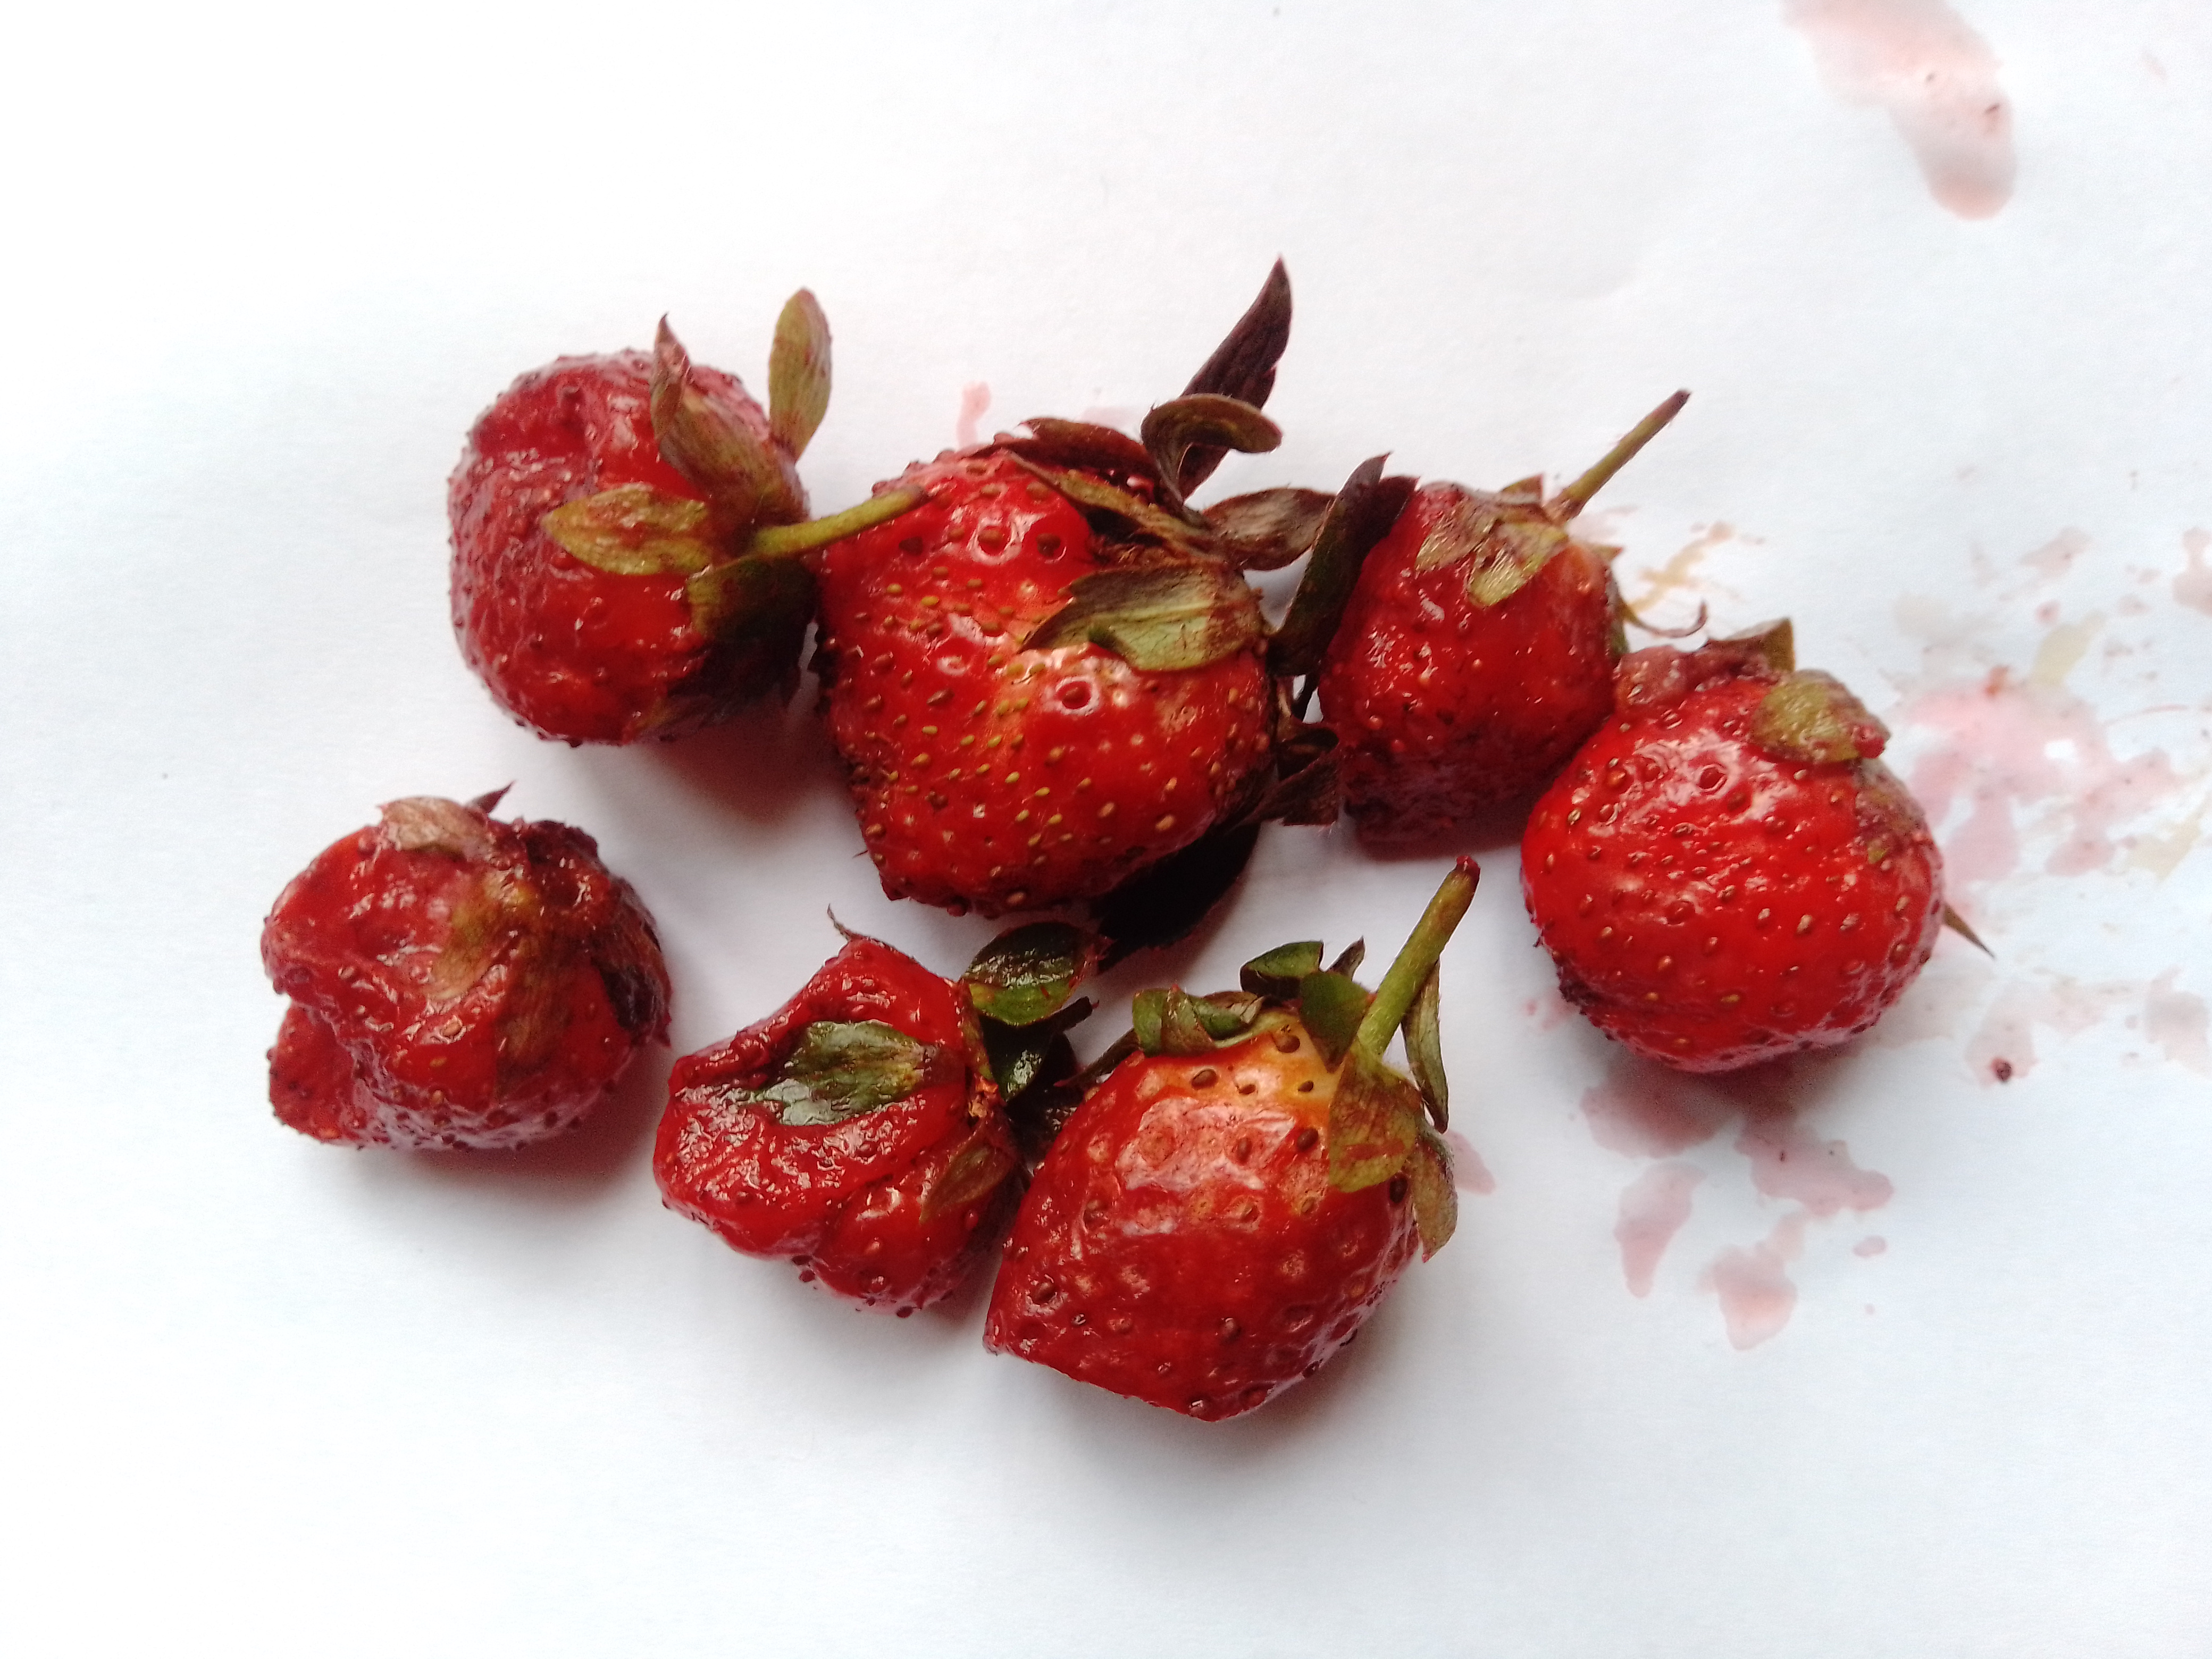
Fruit: strawberry
Condition: rotten